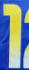
Number: 1